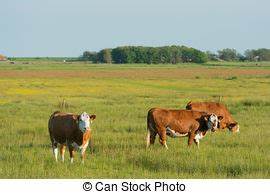
Label: cow